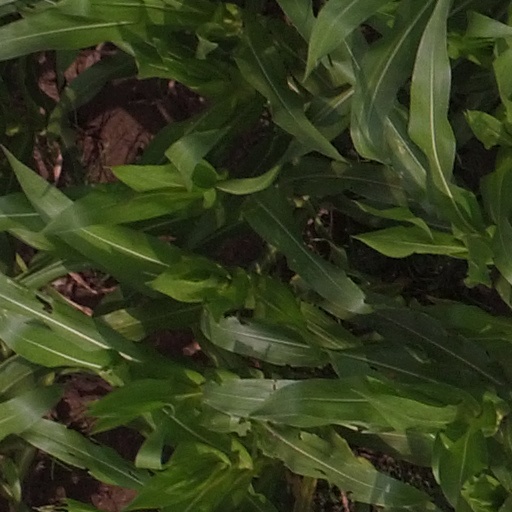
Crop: maize; corn